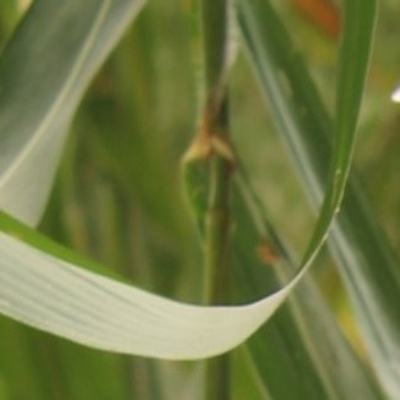
Label: Corn_(Maize)___Maize_Streak_Virus